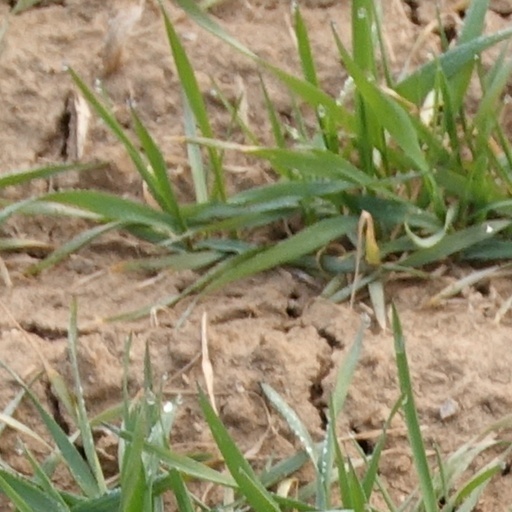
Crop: wheat